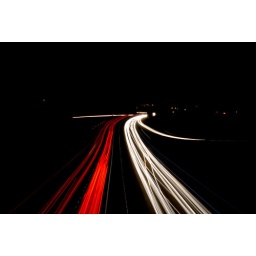
taken on a bridge over the A14 at stowmarketstreaks are car lights and street lamps, the vibrations made them oscillate